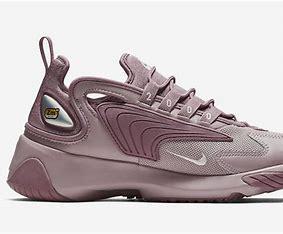
Brand: Nike
Model: Zoom 2K